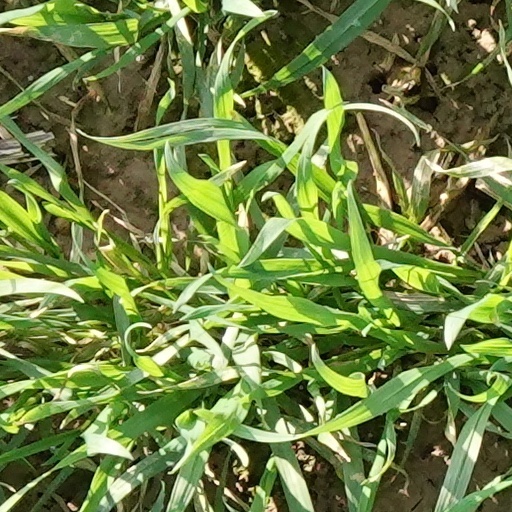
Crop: wheat